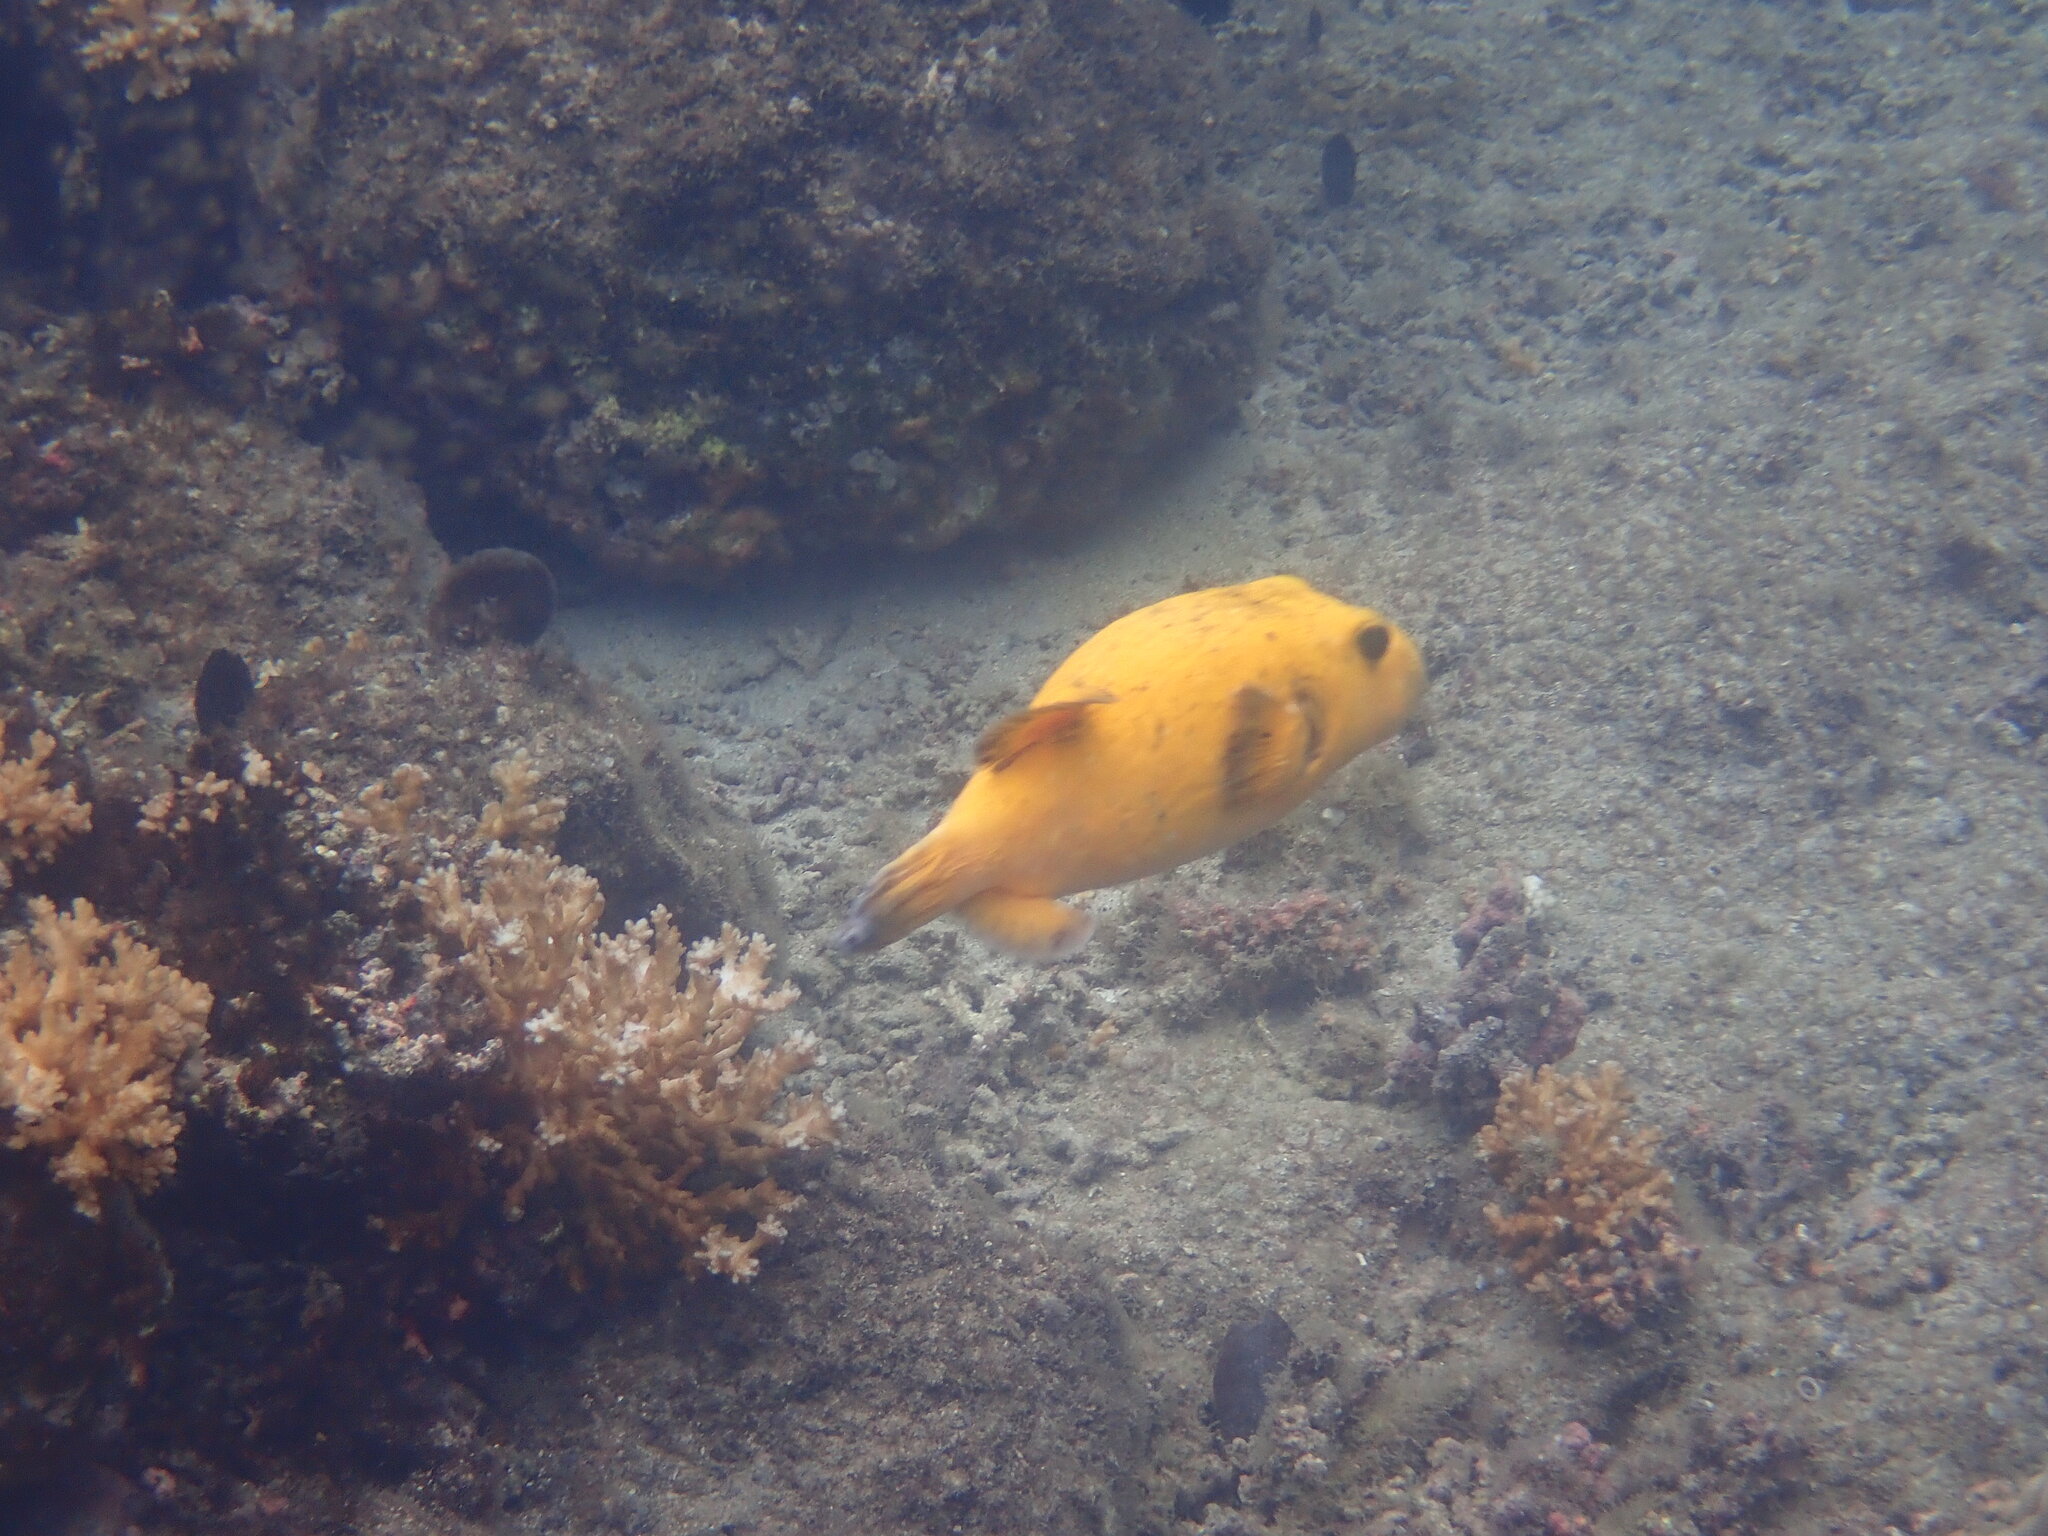
Arothron meleagris (Guineafowl Puffer)